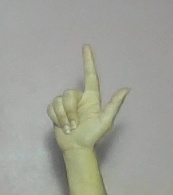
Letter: laam